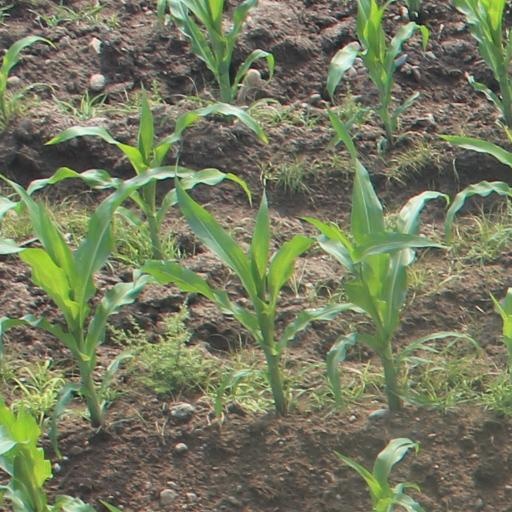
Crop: maize; corn